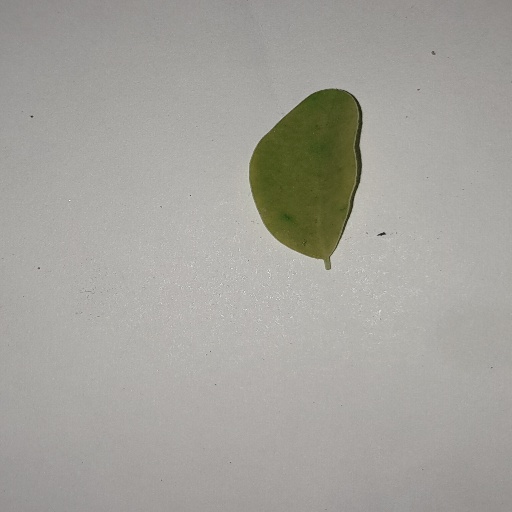
Species: Sojina
Leaf condition: Yellow Leaf